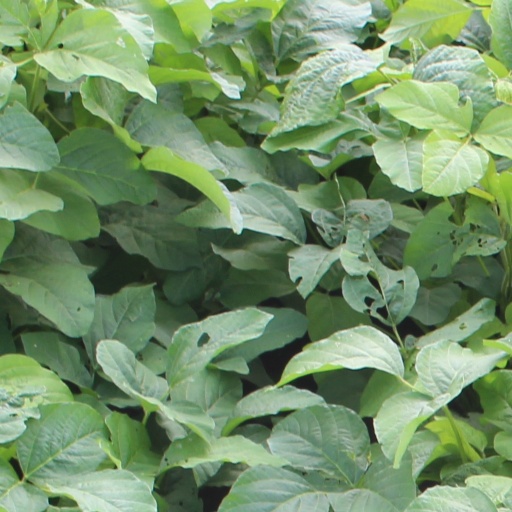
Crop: soybean